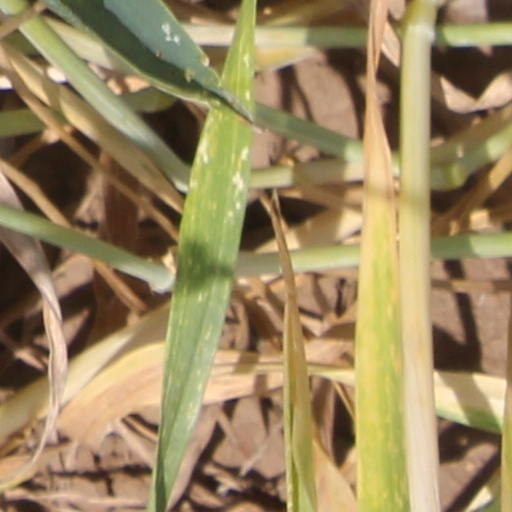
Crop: wheat